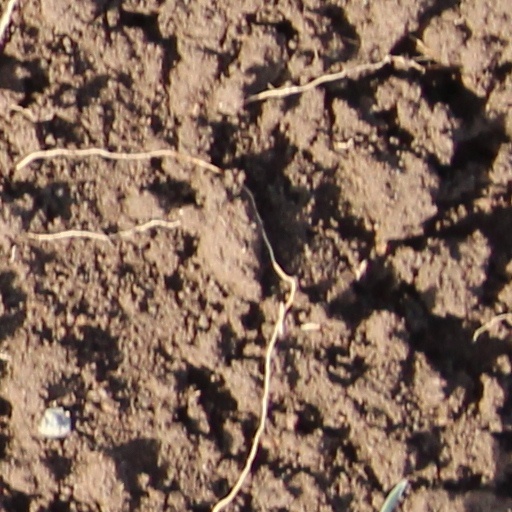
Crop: wheat